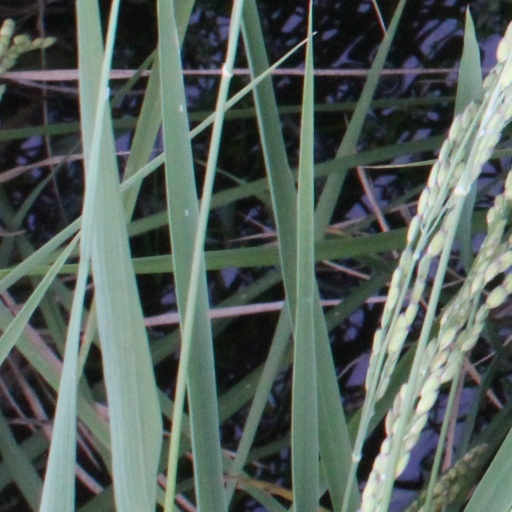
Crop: rice